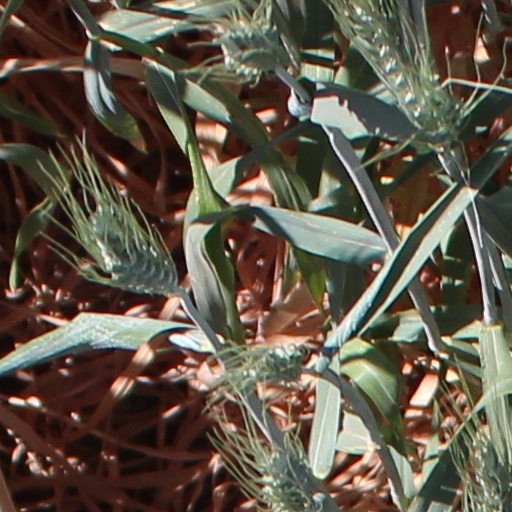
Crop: wheat